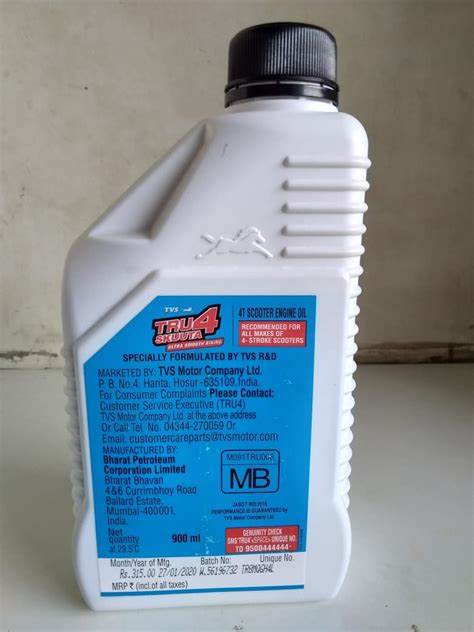
Waste category: plastic